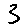
Label: 3